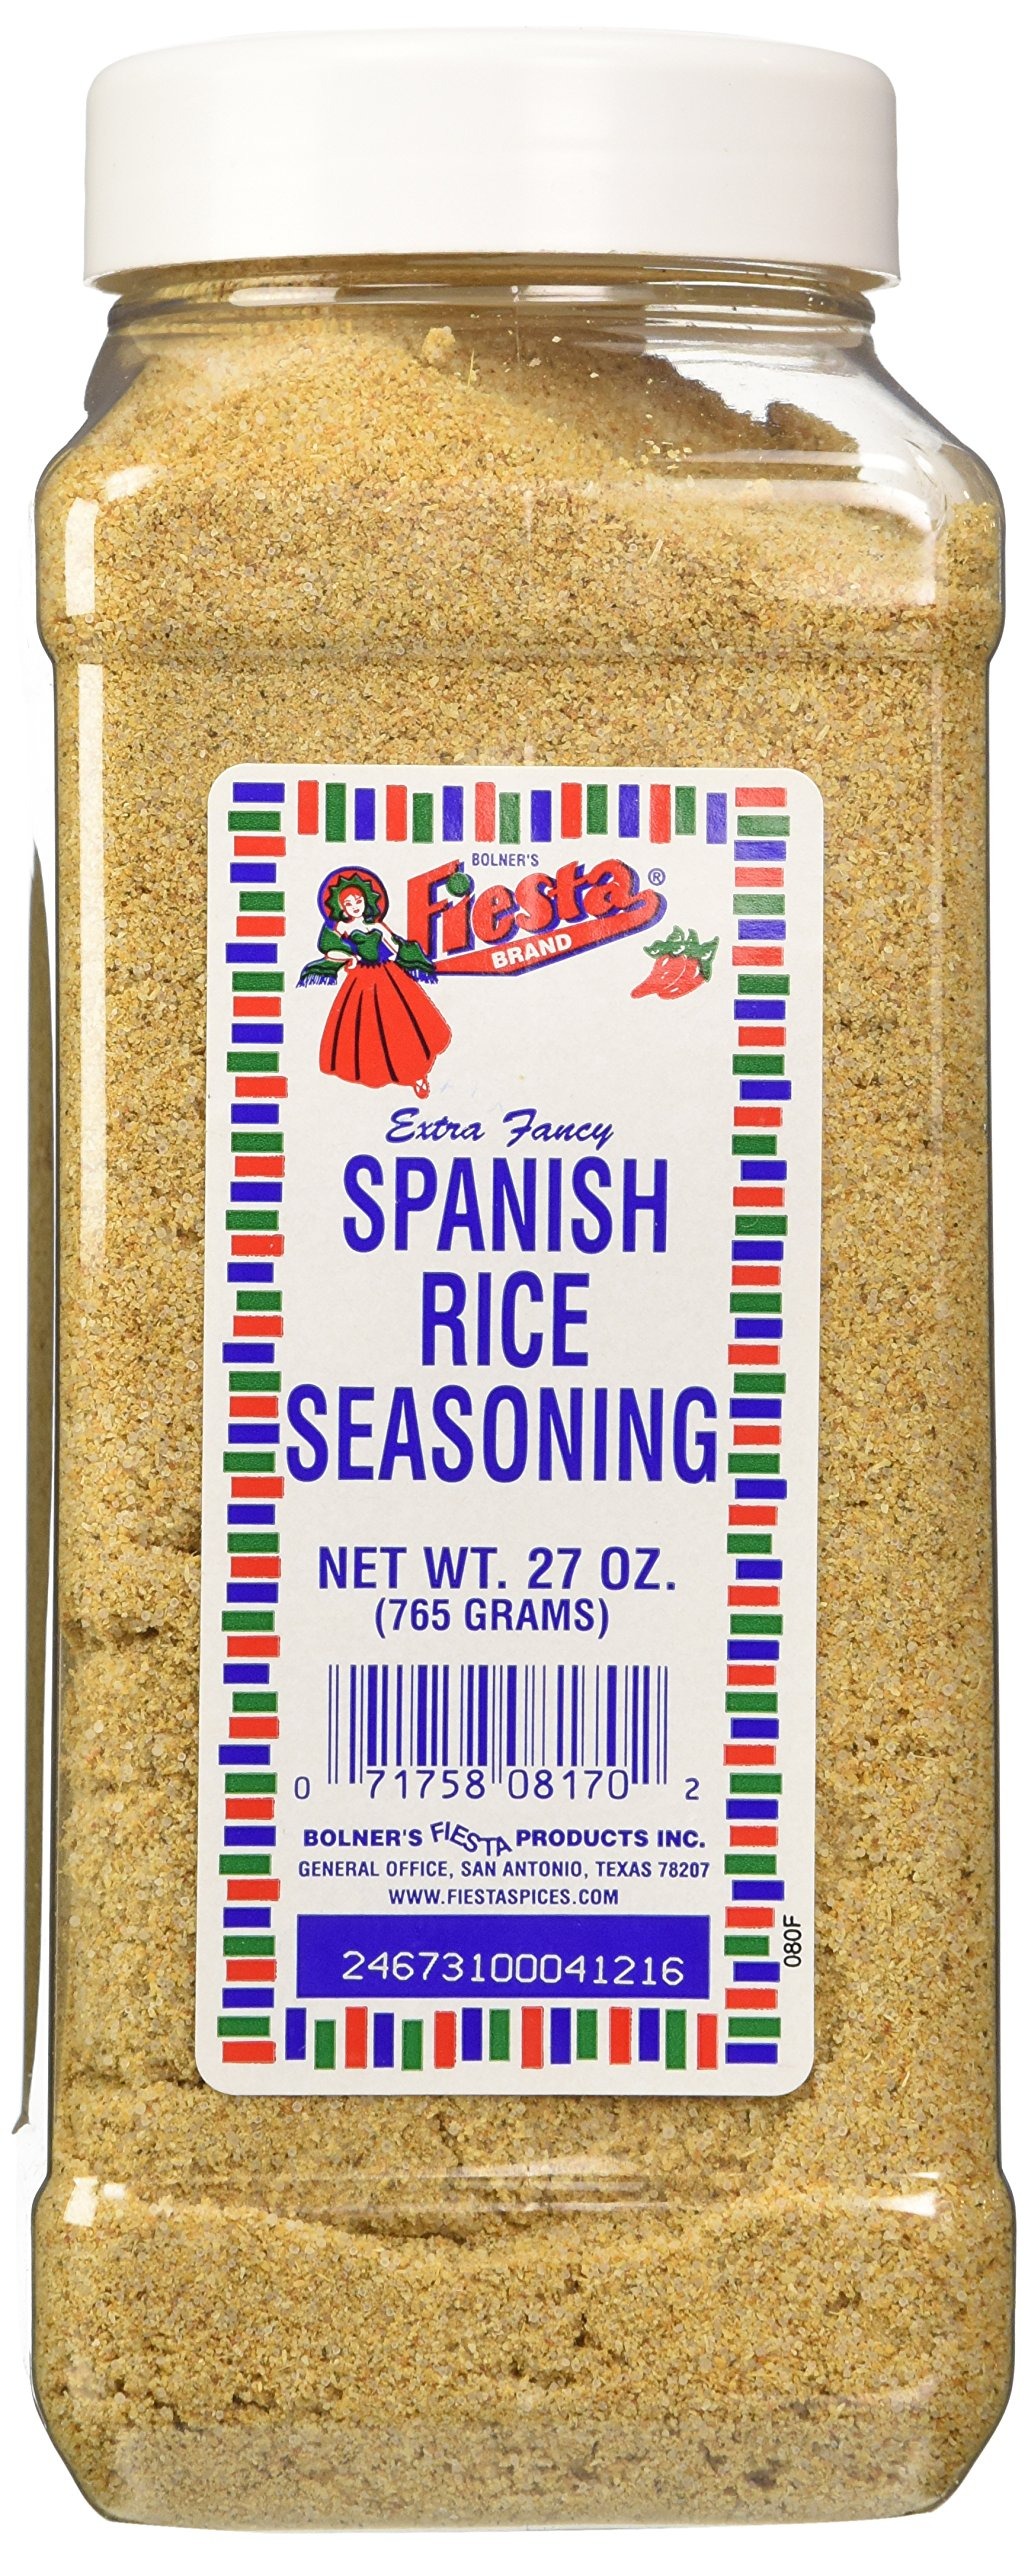
Item Name: Bolner's Fiesta Extra Fancy Spanish Rice Seasoning, 27 Oz.
Bullet Point 1: For quick and easy Spanish Rice
Bullet Point 2: Extra large shaker top bottle
Bullet Point 3: Fiesta Brand is a Texas tradition
Product Description: Spanish Rice is a traditional side dish consisting of sautéed rice that is simmered in stock or tomato sauce, with robust spices and diced vegetables of your choice. Believed to have been introduced when the Moors ruled Spain, Spanish Rice has literally been around for centuries. The variations of Spanish Rice can be adjusted to please even the pickiest eater making it a long-lasting favorite in any household. It is simple to prepare, especially when Bolner’s Fiesta Brand Spanish Rice Seasoning is on hand. Just lightly brown your rice in a pan to enhance its natural flavors, then let it simmer in a sauce or broth to extend the flavor, and throw in a variety of fresh vegetables and you have a flavorful side dish. Some of our favorite ingredients are corn, peas, carrots, onions and even zucchini. Bolner’s Fiesta Brand Spanish Rice Seasoning uses quality spices to ensure you get the fullest flavor in every dish. This dish can be made anytime of the year using whatever vegetable you have on hand, which gives this dish endless possibilities. Spanish Rice Recipe 1 Tbs cooking oil 1 cup uncooked rice 1 – 7oz can tomato sauce 1 Tbs Bolner&apos;s Fiesta Brand Spanish Rice Seasoning 2 Cups water Heat the oil in a pan that has a tight fitting lid. Add the rice and fry it until it starts to turn brown. Stir in tomato sauce, Spanish Rice Seasoning and water and bring to a boil Cover with a tight fitting lid and SIMMER on low heat for 15-20 minutes until the water is absorbed. Do not overcook. Fluff and serve. Makes 6-8 servings.
Value: 27.0
Unit: Ounce

Price: 7.46